Postage stamps and postal history of British East Africa

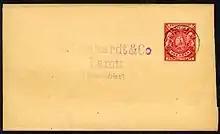
British East Africa 1 anna newspaper wrapper postmarked LAMU 26 Feb 1897, used locally

In 1895 one of the sizes of Imperial British East Africa Company envelopes was overprinted . In 1896 Two different envelopes were produced by overprinting envelopes from India with 'British East Africa'; 2½ annas on 4½ annas envelope and 2 annas 6 pies. Also in 1896 2½ annas envelopes were printed by De la Rue and inscribed .